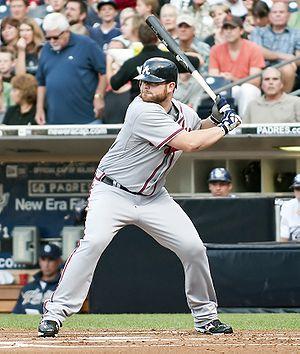
Brian Michael McCann est un receveur des Astros de Houston de la Ligue majeure de baseball.